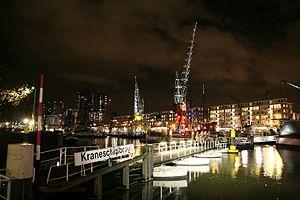
Le musée portuaire est un ancien musée de Rotterdam dans la province néerlandaise de Hollande-Méridionale. Il est fondé en 2002 et fusionne en 2016 avec le musée maritime.